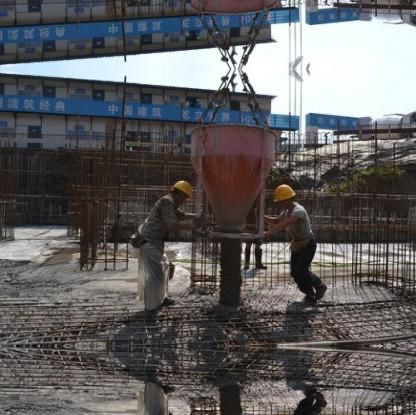
Objects in the image:
label: helmet
label: helmet